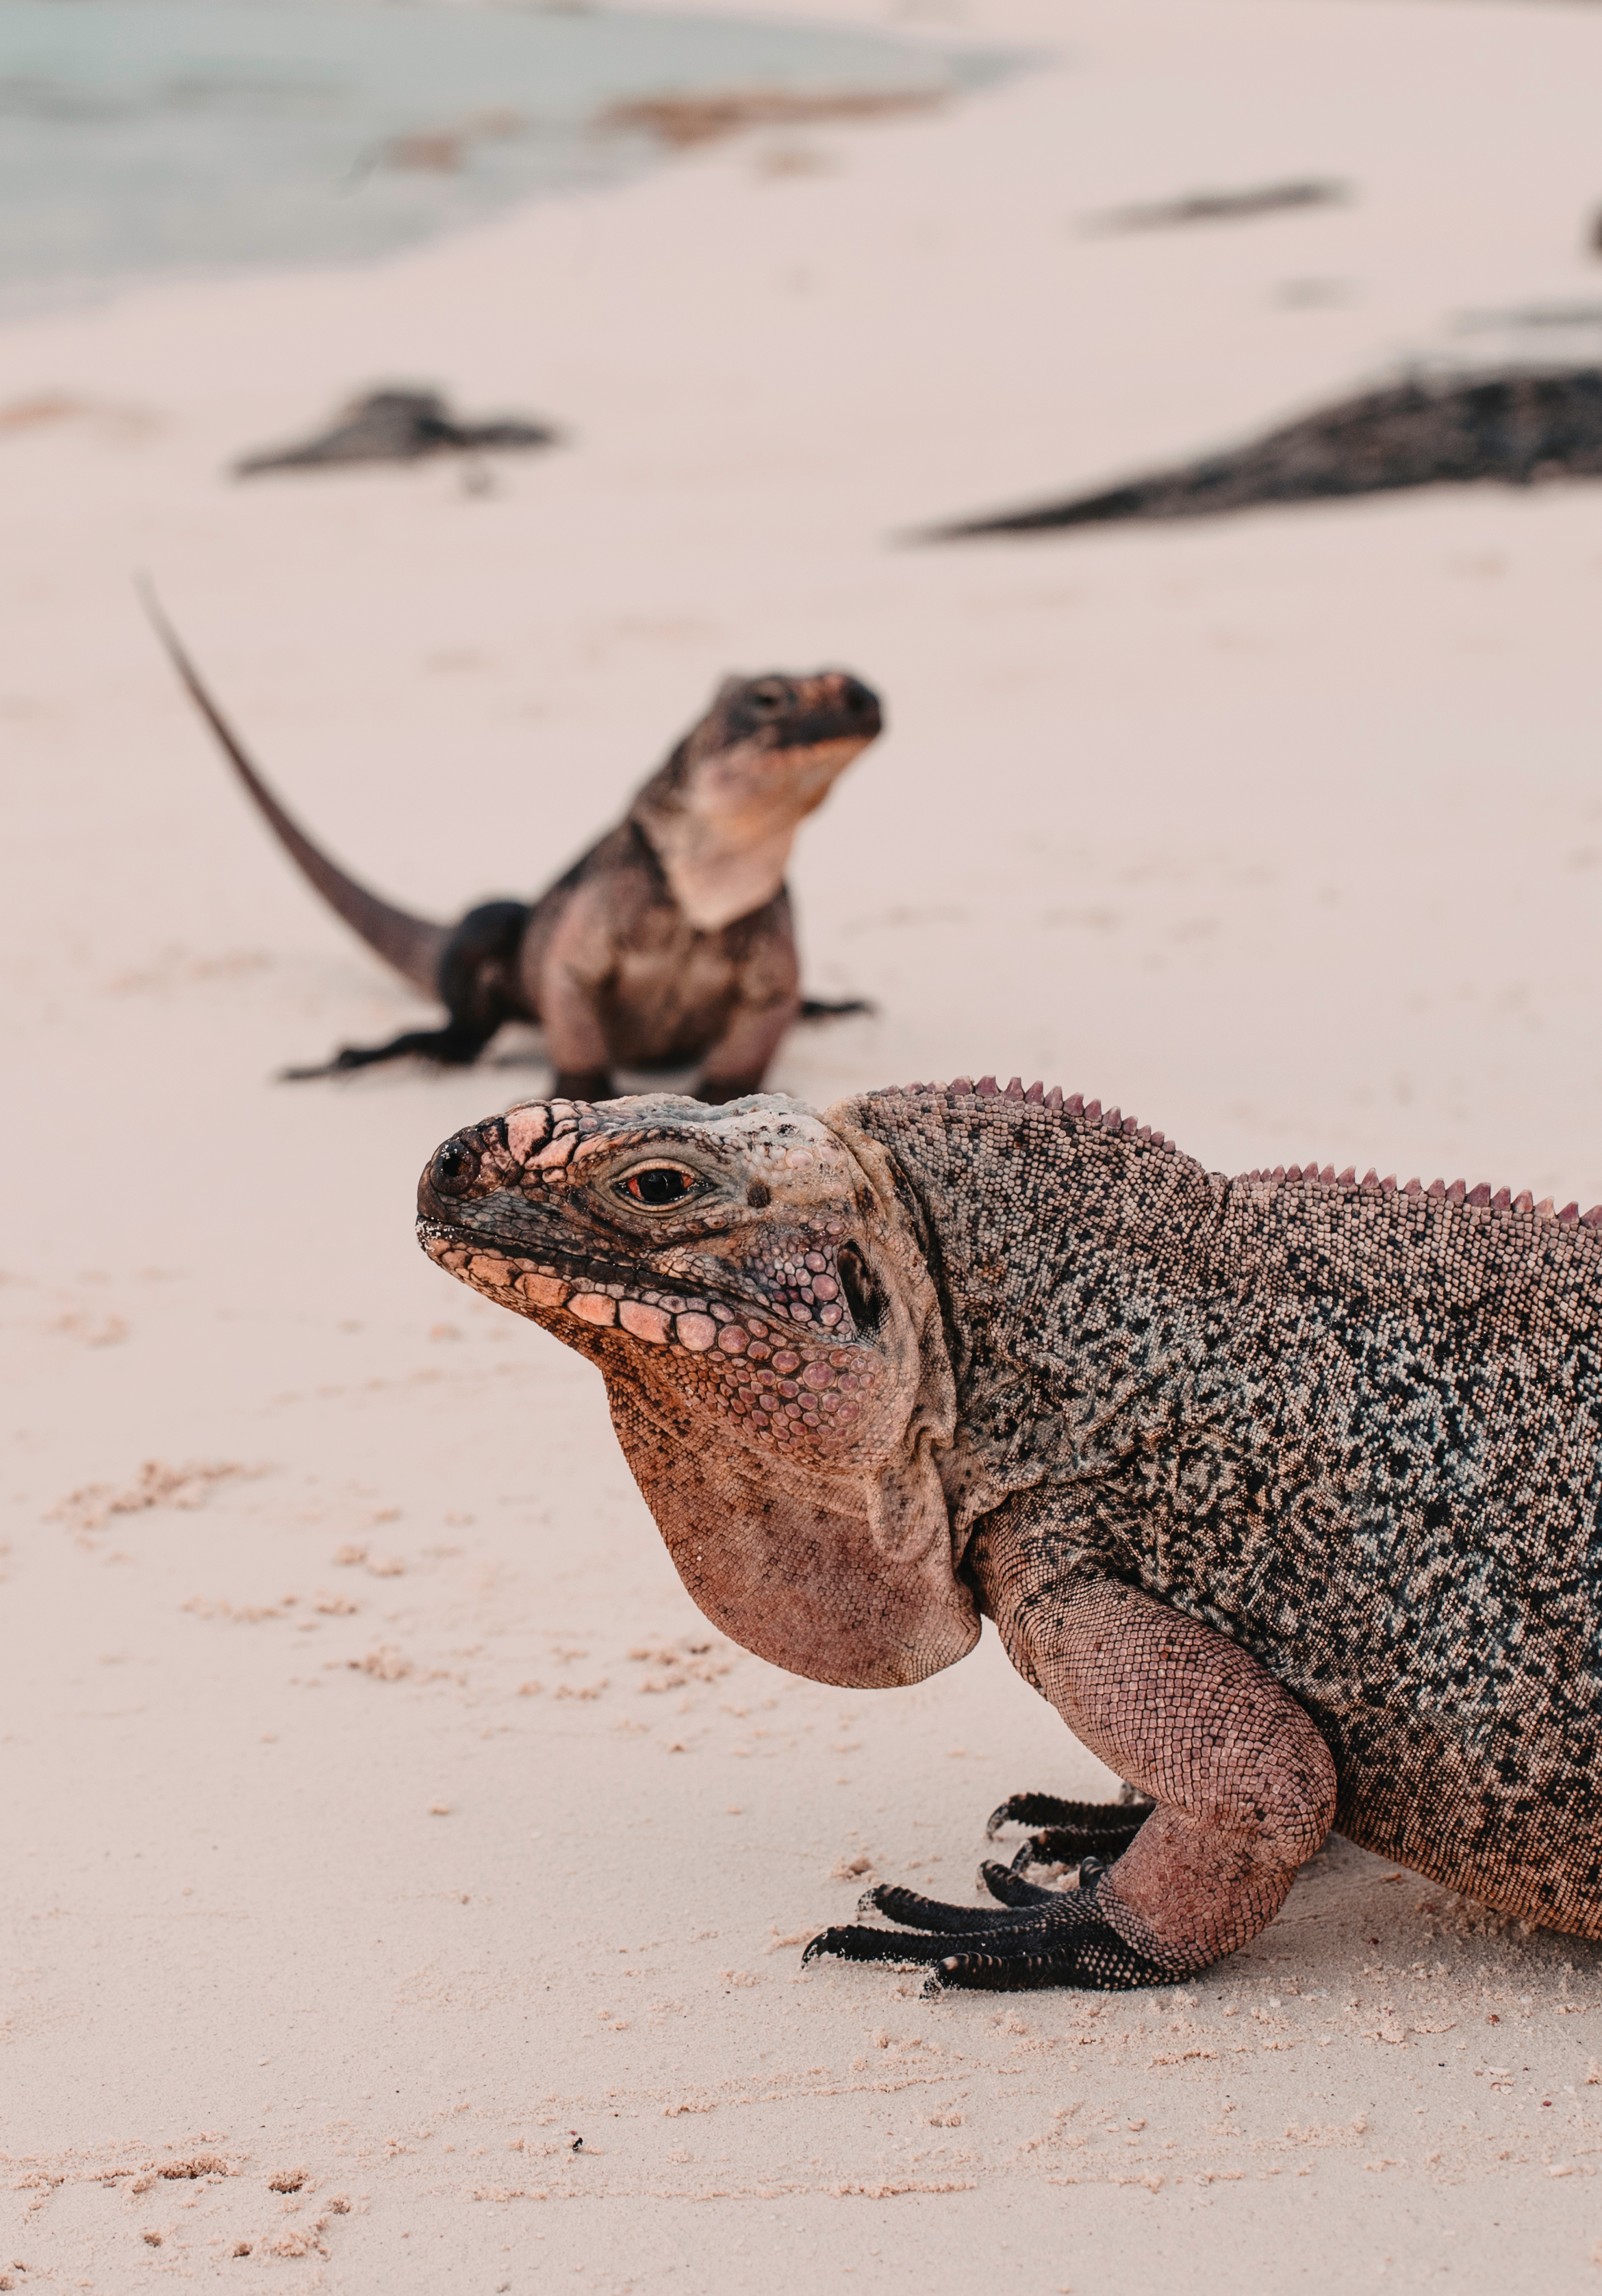
sand, wildlife, sea turtle, reptile, fauna, lizard, vertebrate, scaled reptile